Ronald Reagan

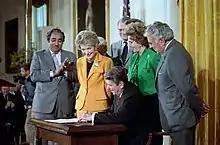
Reagan signing the Anti-Drug Abuse Act of 1986

On March 30, 1981, Reagan was shot by John Hinckley Jr. outside the Washington Hilton. Although "right on the margin of death" upon arrival at George Washington University Hospital, Reagan underwent surgery and recovered quickly from a broken rib, punctured lung, and internal bleeding. Later, Reagan came to believe that God had spared his life "for a chosen mission".